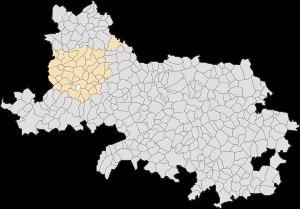
Framecourt est une commune française située dans le département du Pas-de-Calais en région Hauts-de-France.